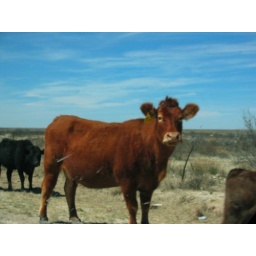
More cows on the highway in New Mexico